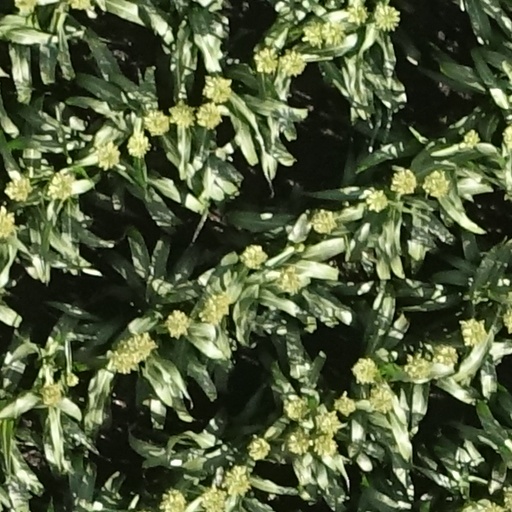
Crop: sorghum